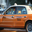
Label: automobile